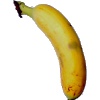
Label: banana_lady_finger